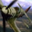
Label: airplane